Stanhope Gardens, New South Wales

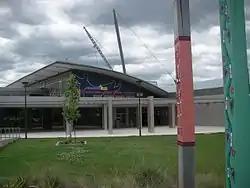

Blacktown Leisure Centre Stanhope is a fitness and swimming centre with a wave pool and library. Located opposite the shopping centre, it is operated by the Blacktown City Council. It hosted the 2016 Women's Oceania Handball Championship in October 2016.